Can opener

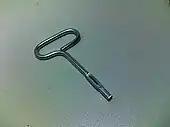
A twist-key can opener

By 1820, canned food was a generally recognised article in Britain and France, and by 1822 in the United States. The first cans were robust containers, which weighed more than the food they contained and required ingenuity to open, using whatever tools available. The instruction on those cans read "Cut round the top near the outer edge with a chisel and hammer." The gap of decades between the invention of the can and can opener may be attributed to the functionality of existing tools versus the cost and effort of developing a new tool.